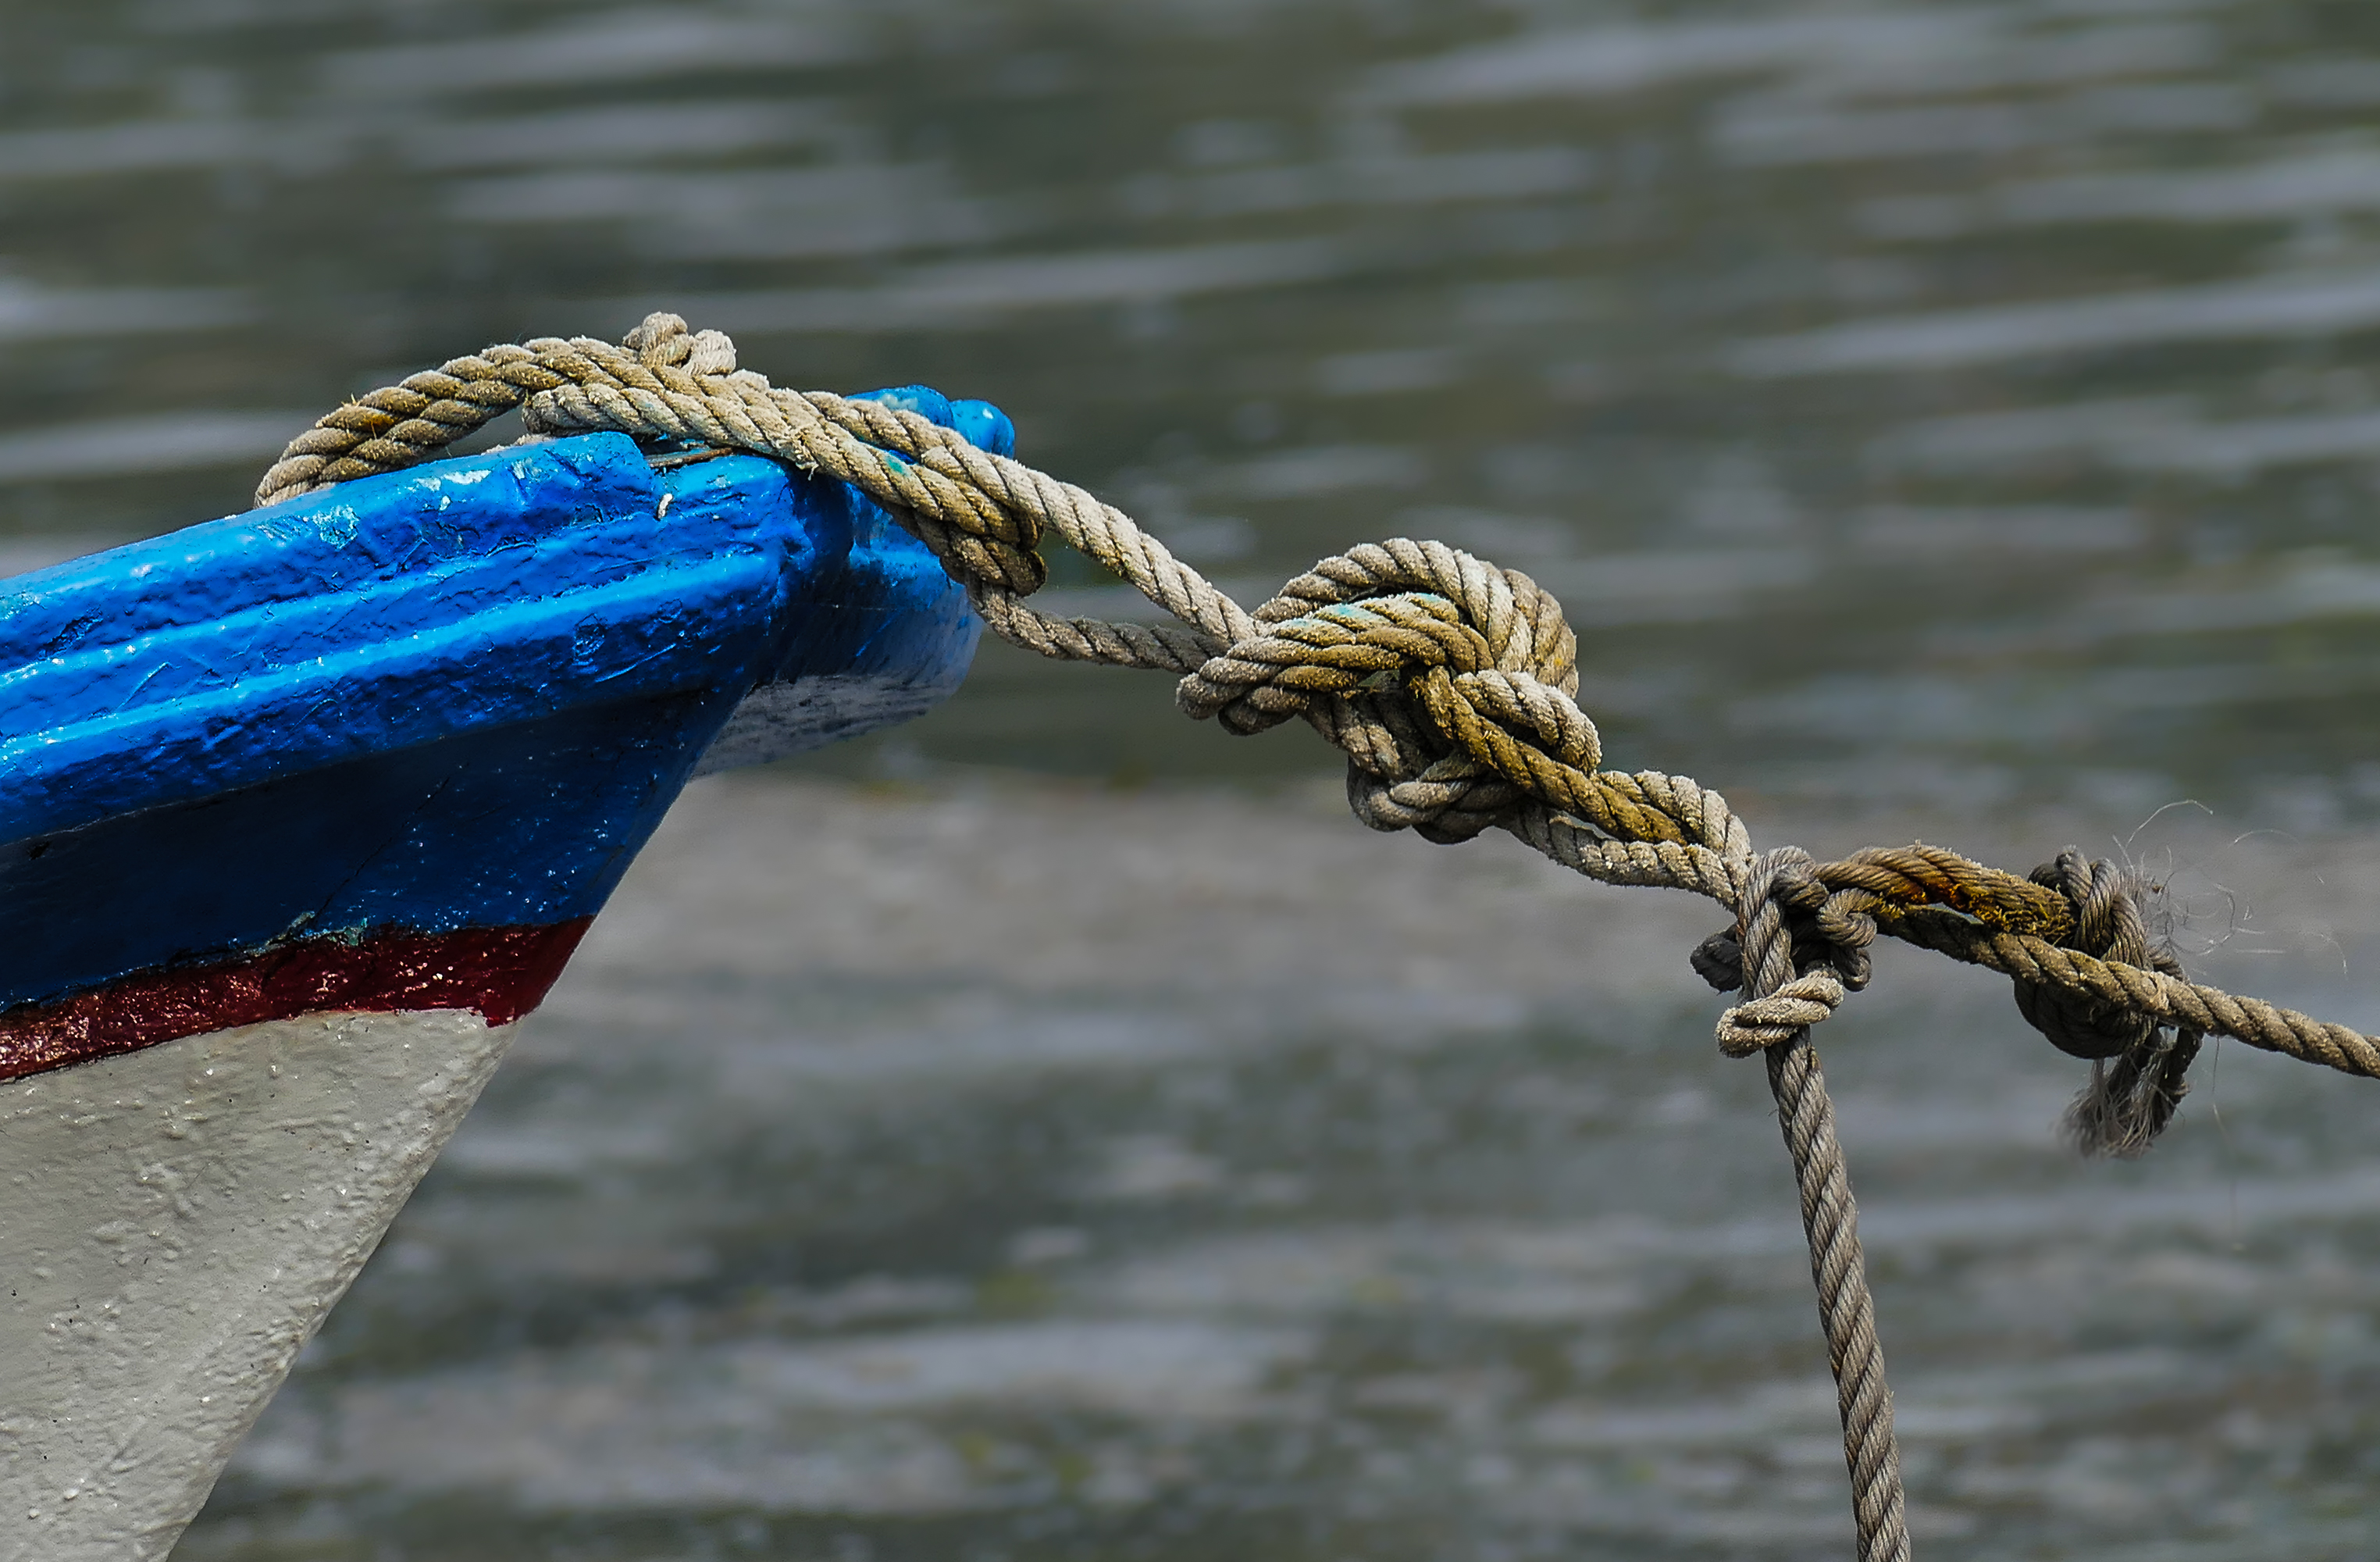
water, nature, wildlife, reptile, fauna, close up, boats, lumixfz1000, fz1000, ggl1, xovesphoto, varios, some, panasoniclumixfz1000, barcas, macro photography